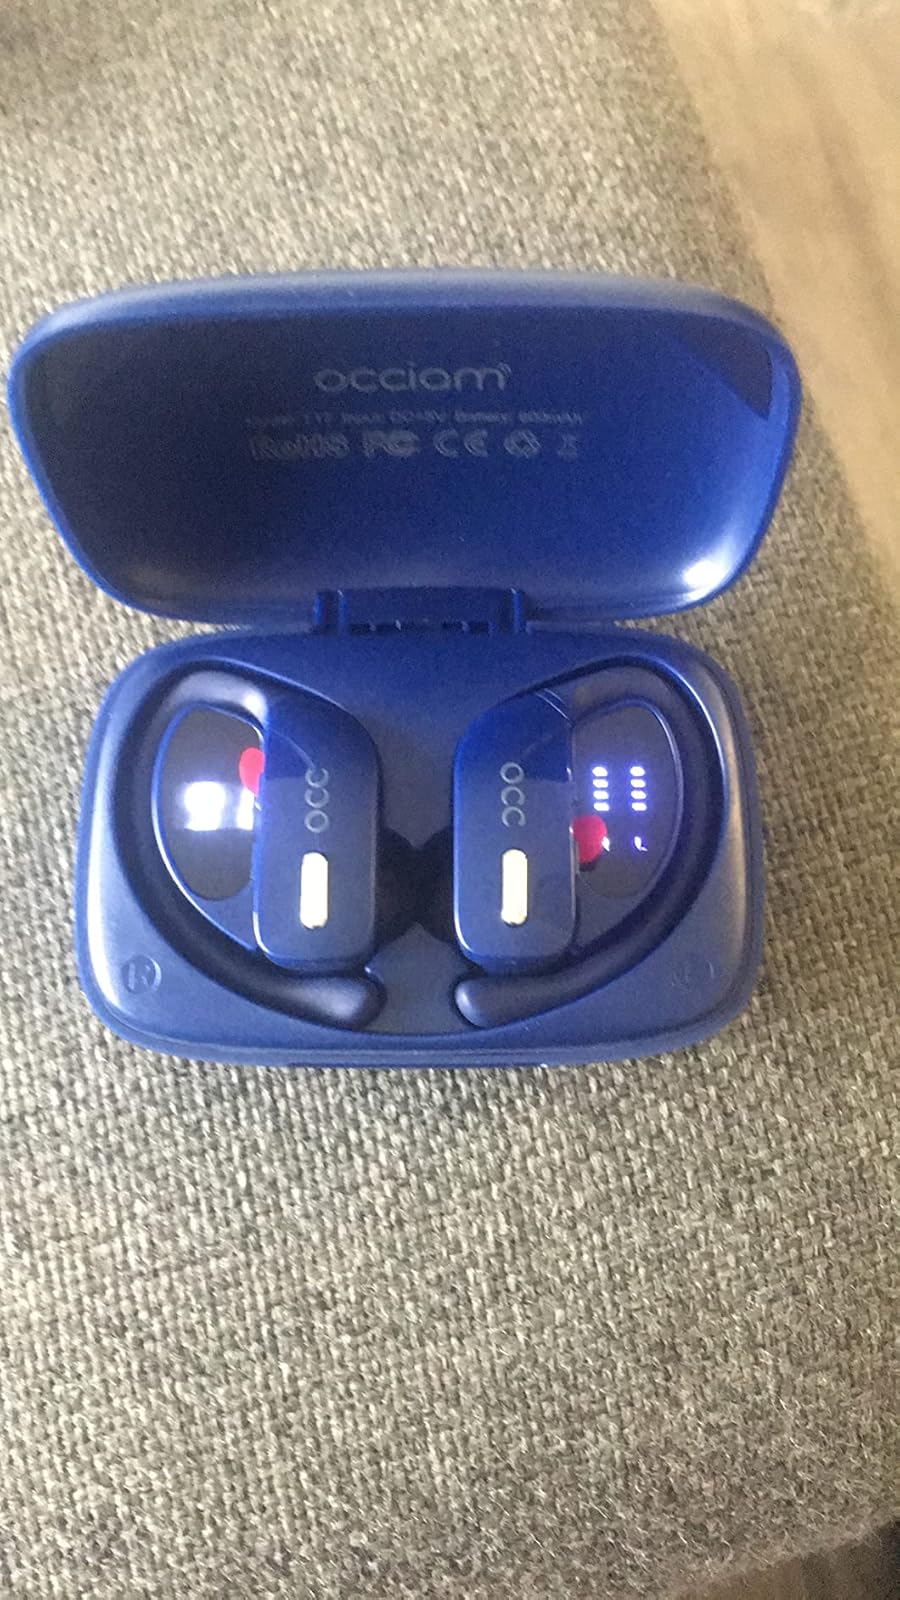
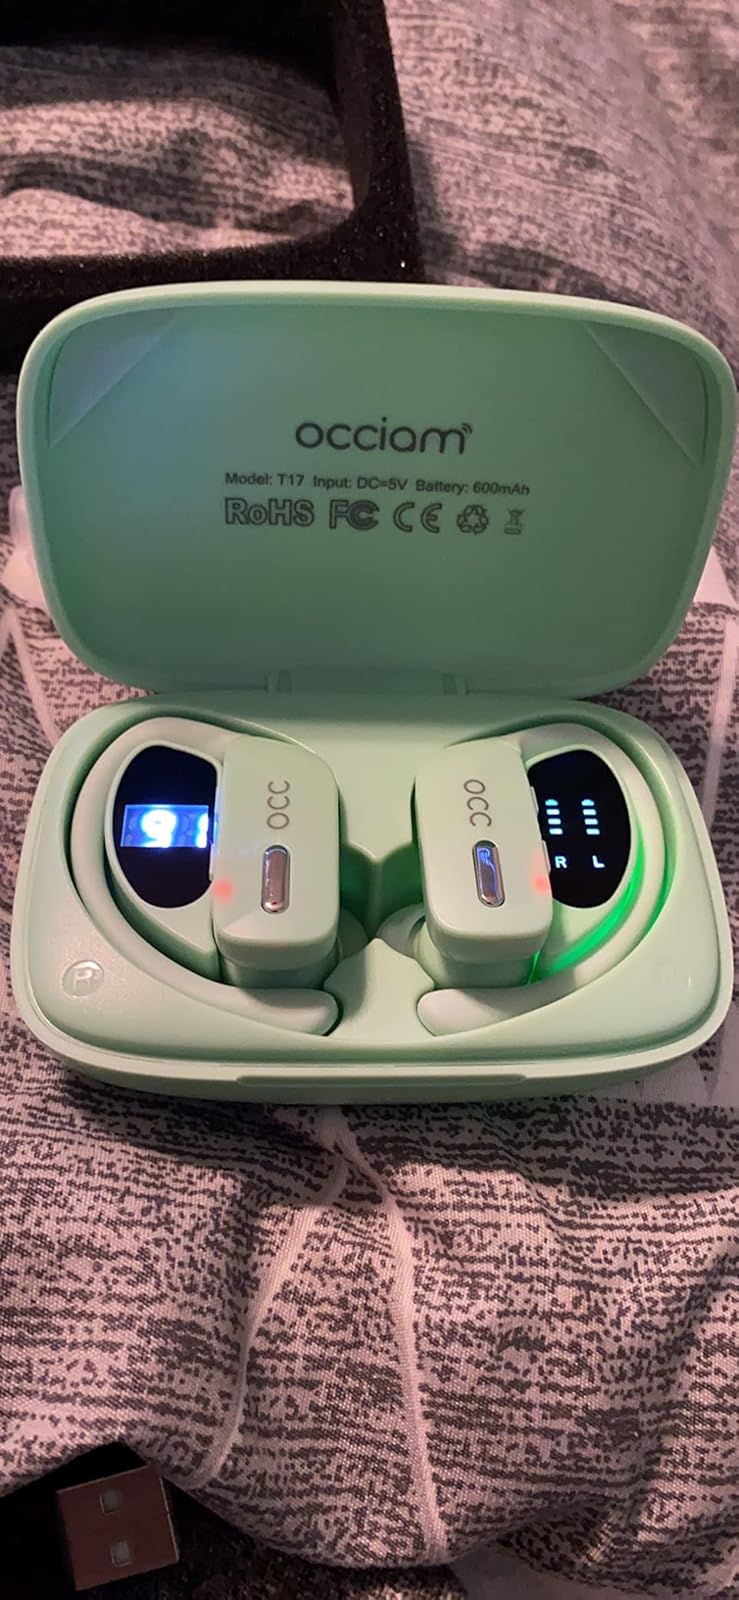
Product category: earbuds
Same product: no